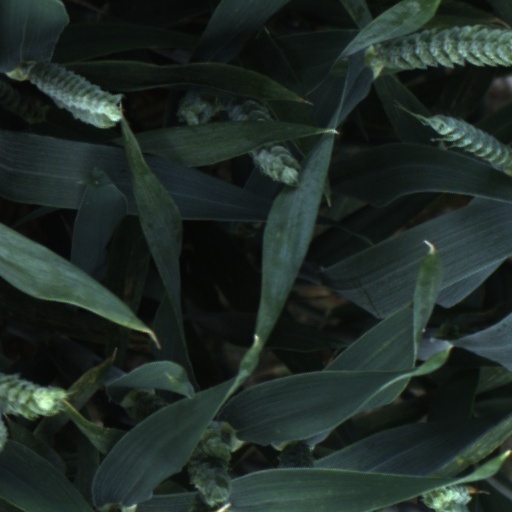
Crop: wheat